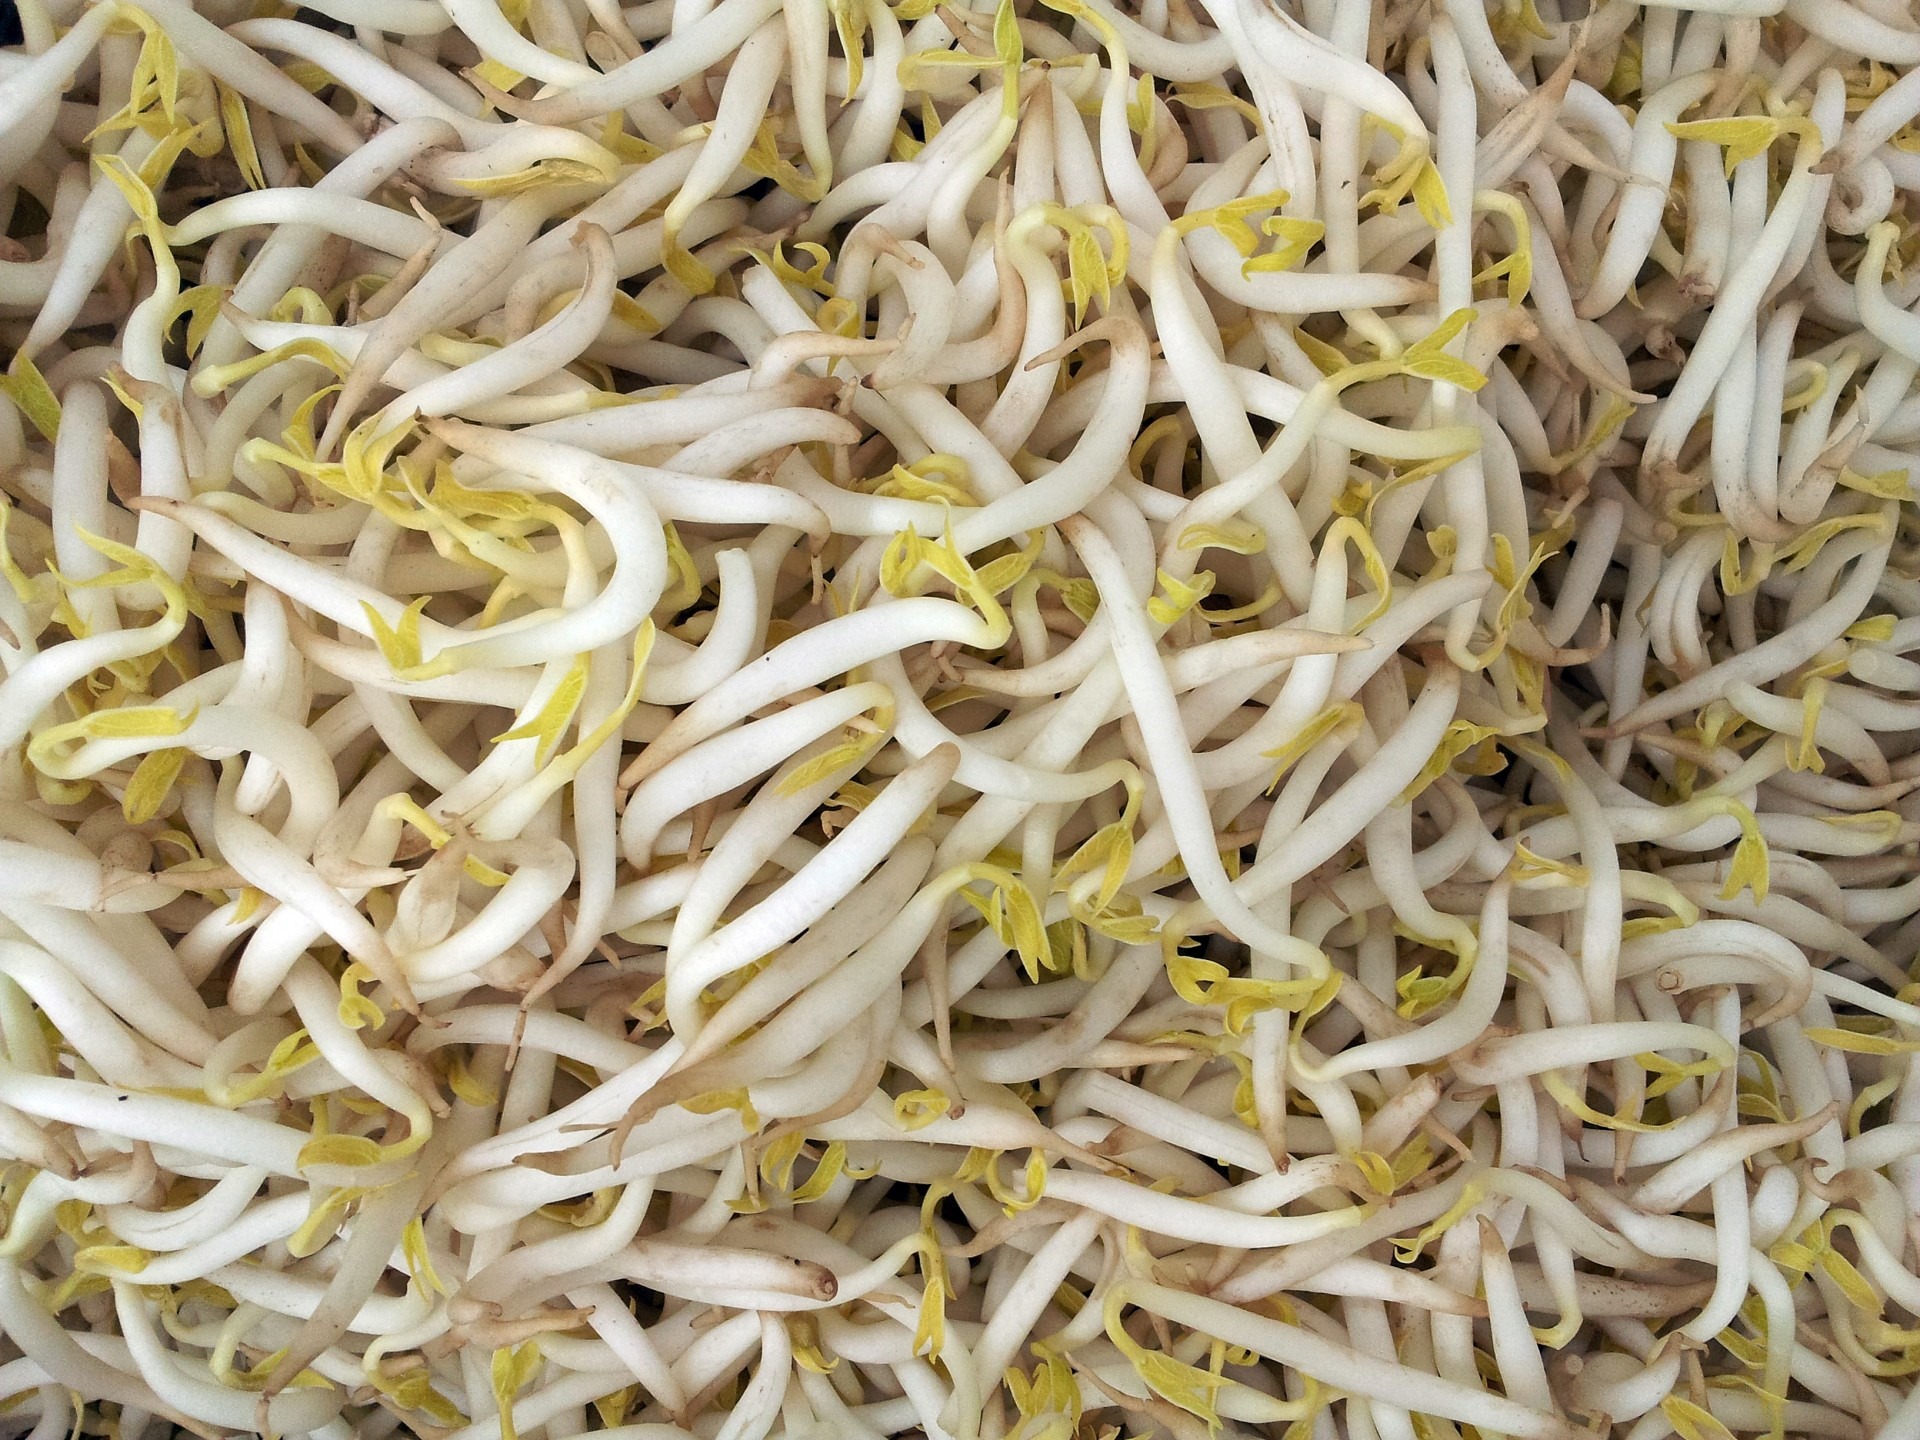
nature, growth, plant, farm, seed, environment, food, spring, harvest, ingredient, vegetable, crop, natural, sprout, freshness, seedling, agricultural, growing, vegetarian, new, raw, organic, cultivated, bean sprouts, thai food, alfalfa sprouts, chinese noodles, germinate, chow mein, green bean bud, new bud, namul